Simon Johnson (deacon)

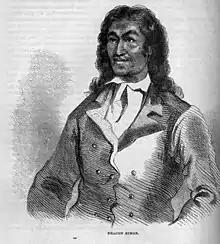
Illustration of "Deacon Simon"

Johnson also was the manager of the Gayhead-based "Massachusetts Humane Society" Lifesaving Station.